Ajak Magot

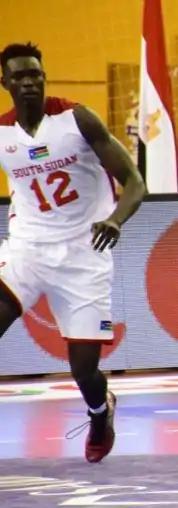
Magot with South Sudan in 2017

Ajak Ateng Magot Anok (born 3 March 1992) is a South Sudanese professional basketball player for H.R. Portviejo of the Liga Ecuatoriana de Baloncesto in Ecuador.